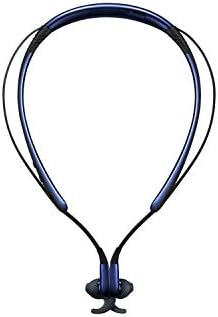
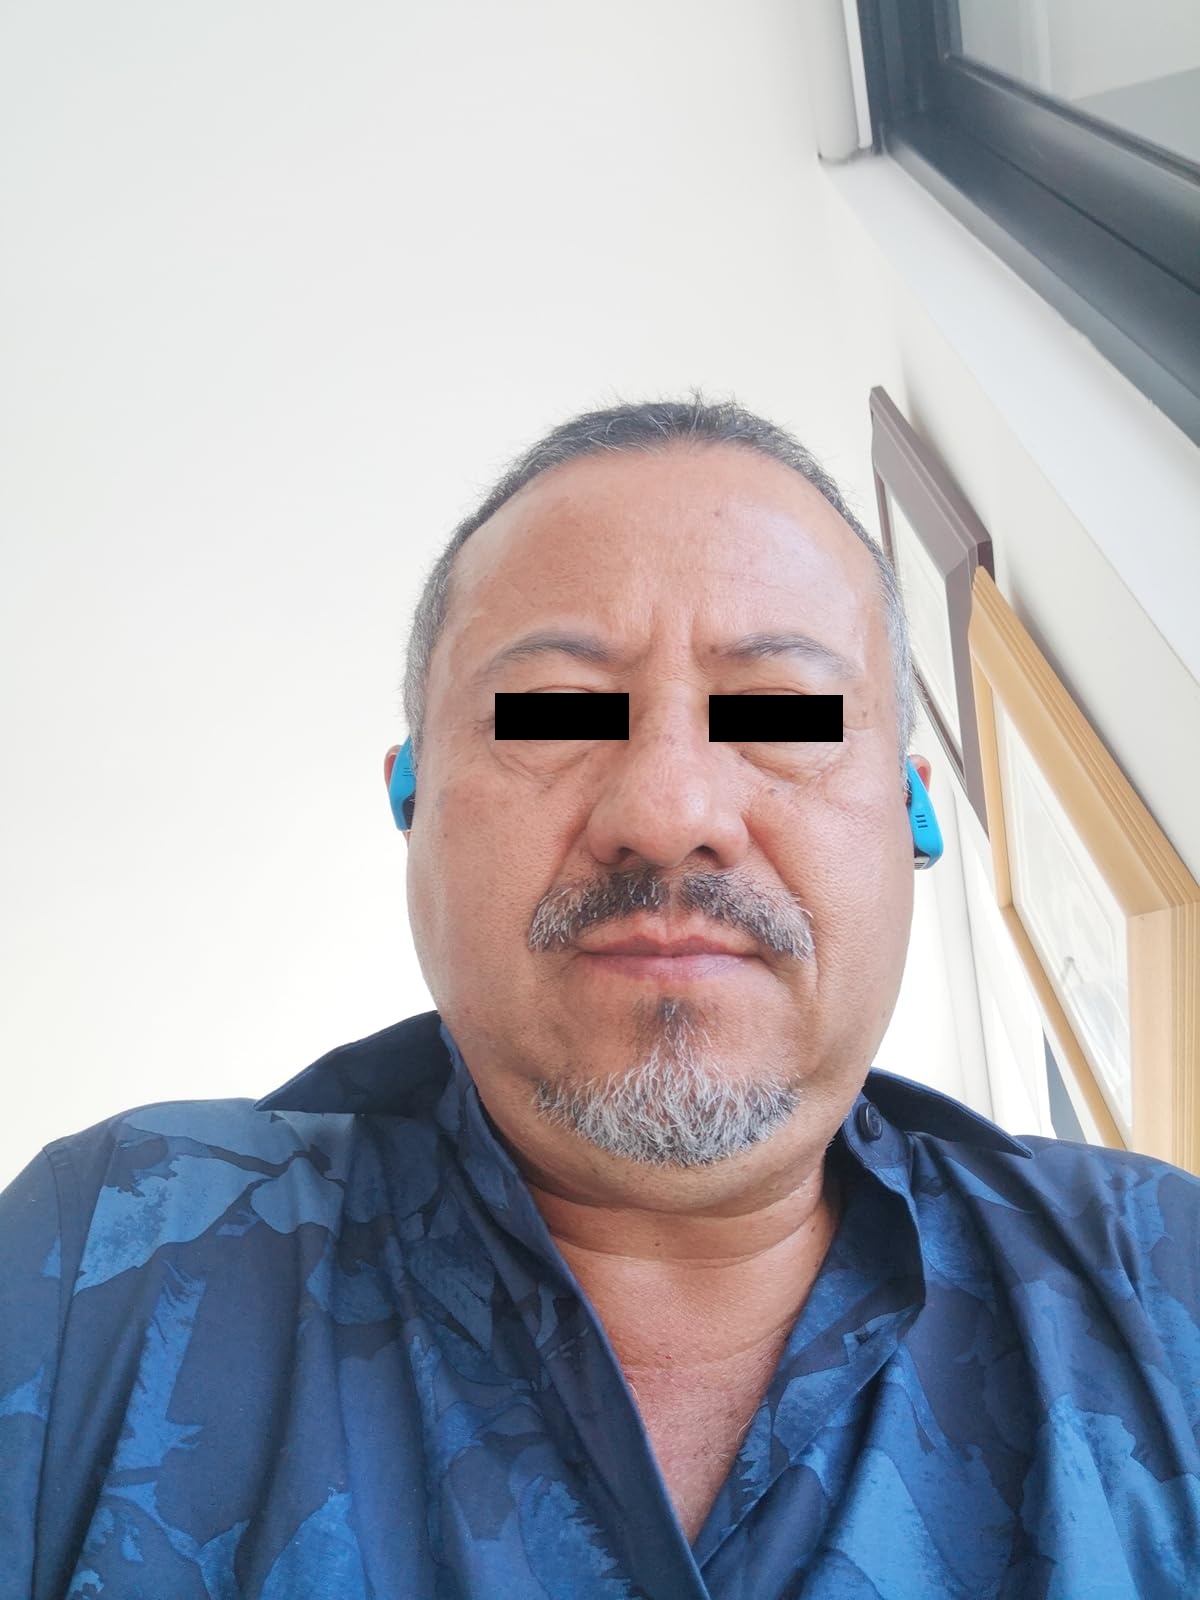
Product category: headphones
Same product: no